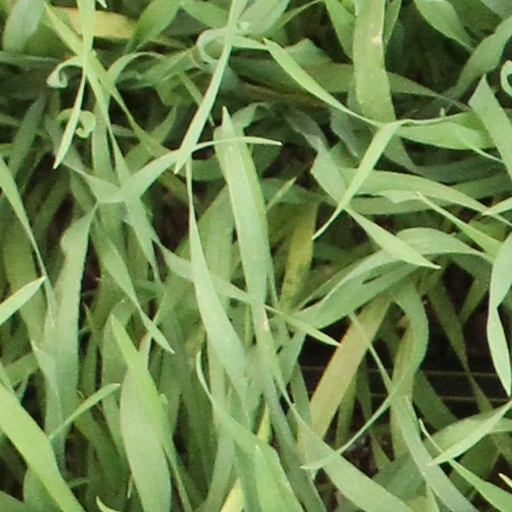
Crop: wheat